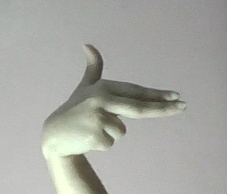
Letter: ghain